Seattle Sounders FC results by opponent

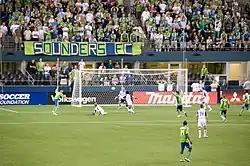
Sounders FC on the offensive against New England Revolution in August 2009

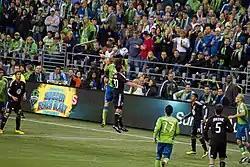
Midfielder Brad Evans challenging for an aerial ball against D.C. United in June 2010

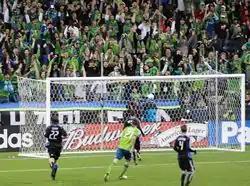
Sounders supporters celebrate a second goal against San Jose Earthquakes in April 2009

The Sounders began their first U.S. Open Cup campaign as a Major League Soccer team in April 2009. The club went on to advance to the final, where they faced D.C. United at RFK Stadium. Two second half goals from Fredy Montero and Roger Levesque won the game 2–1 for Seattle as the club became the second expansion team in MLS history to win the tournament in their inaugural season.